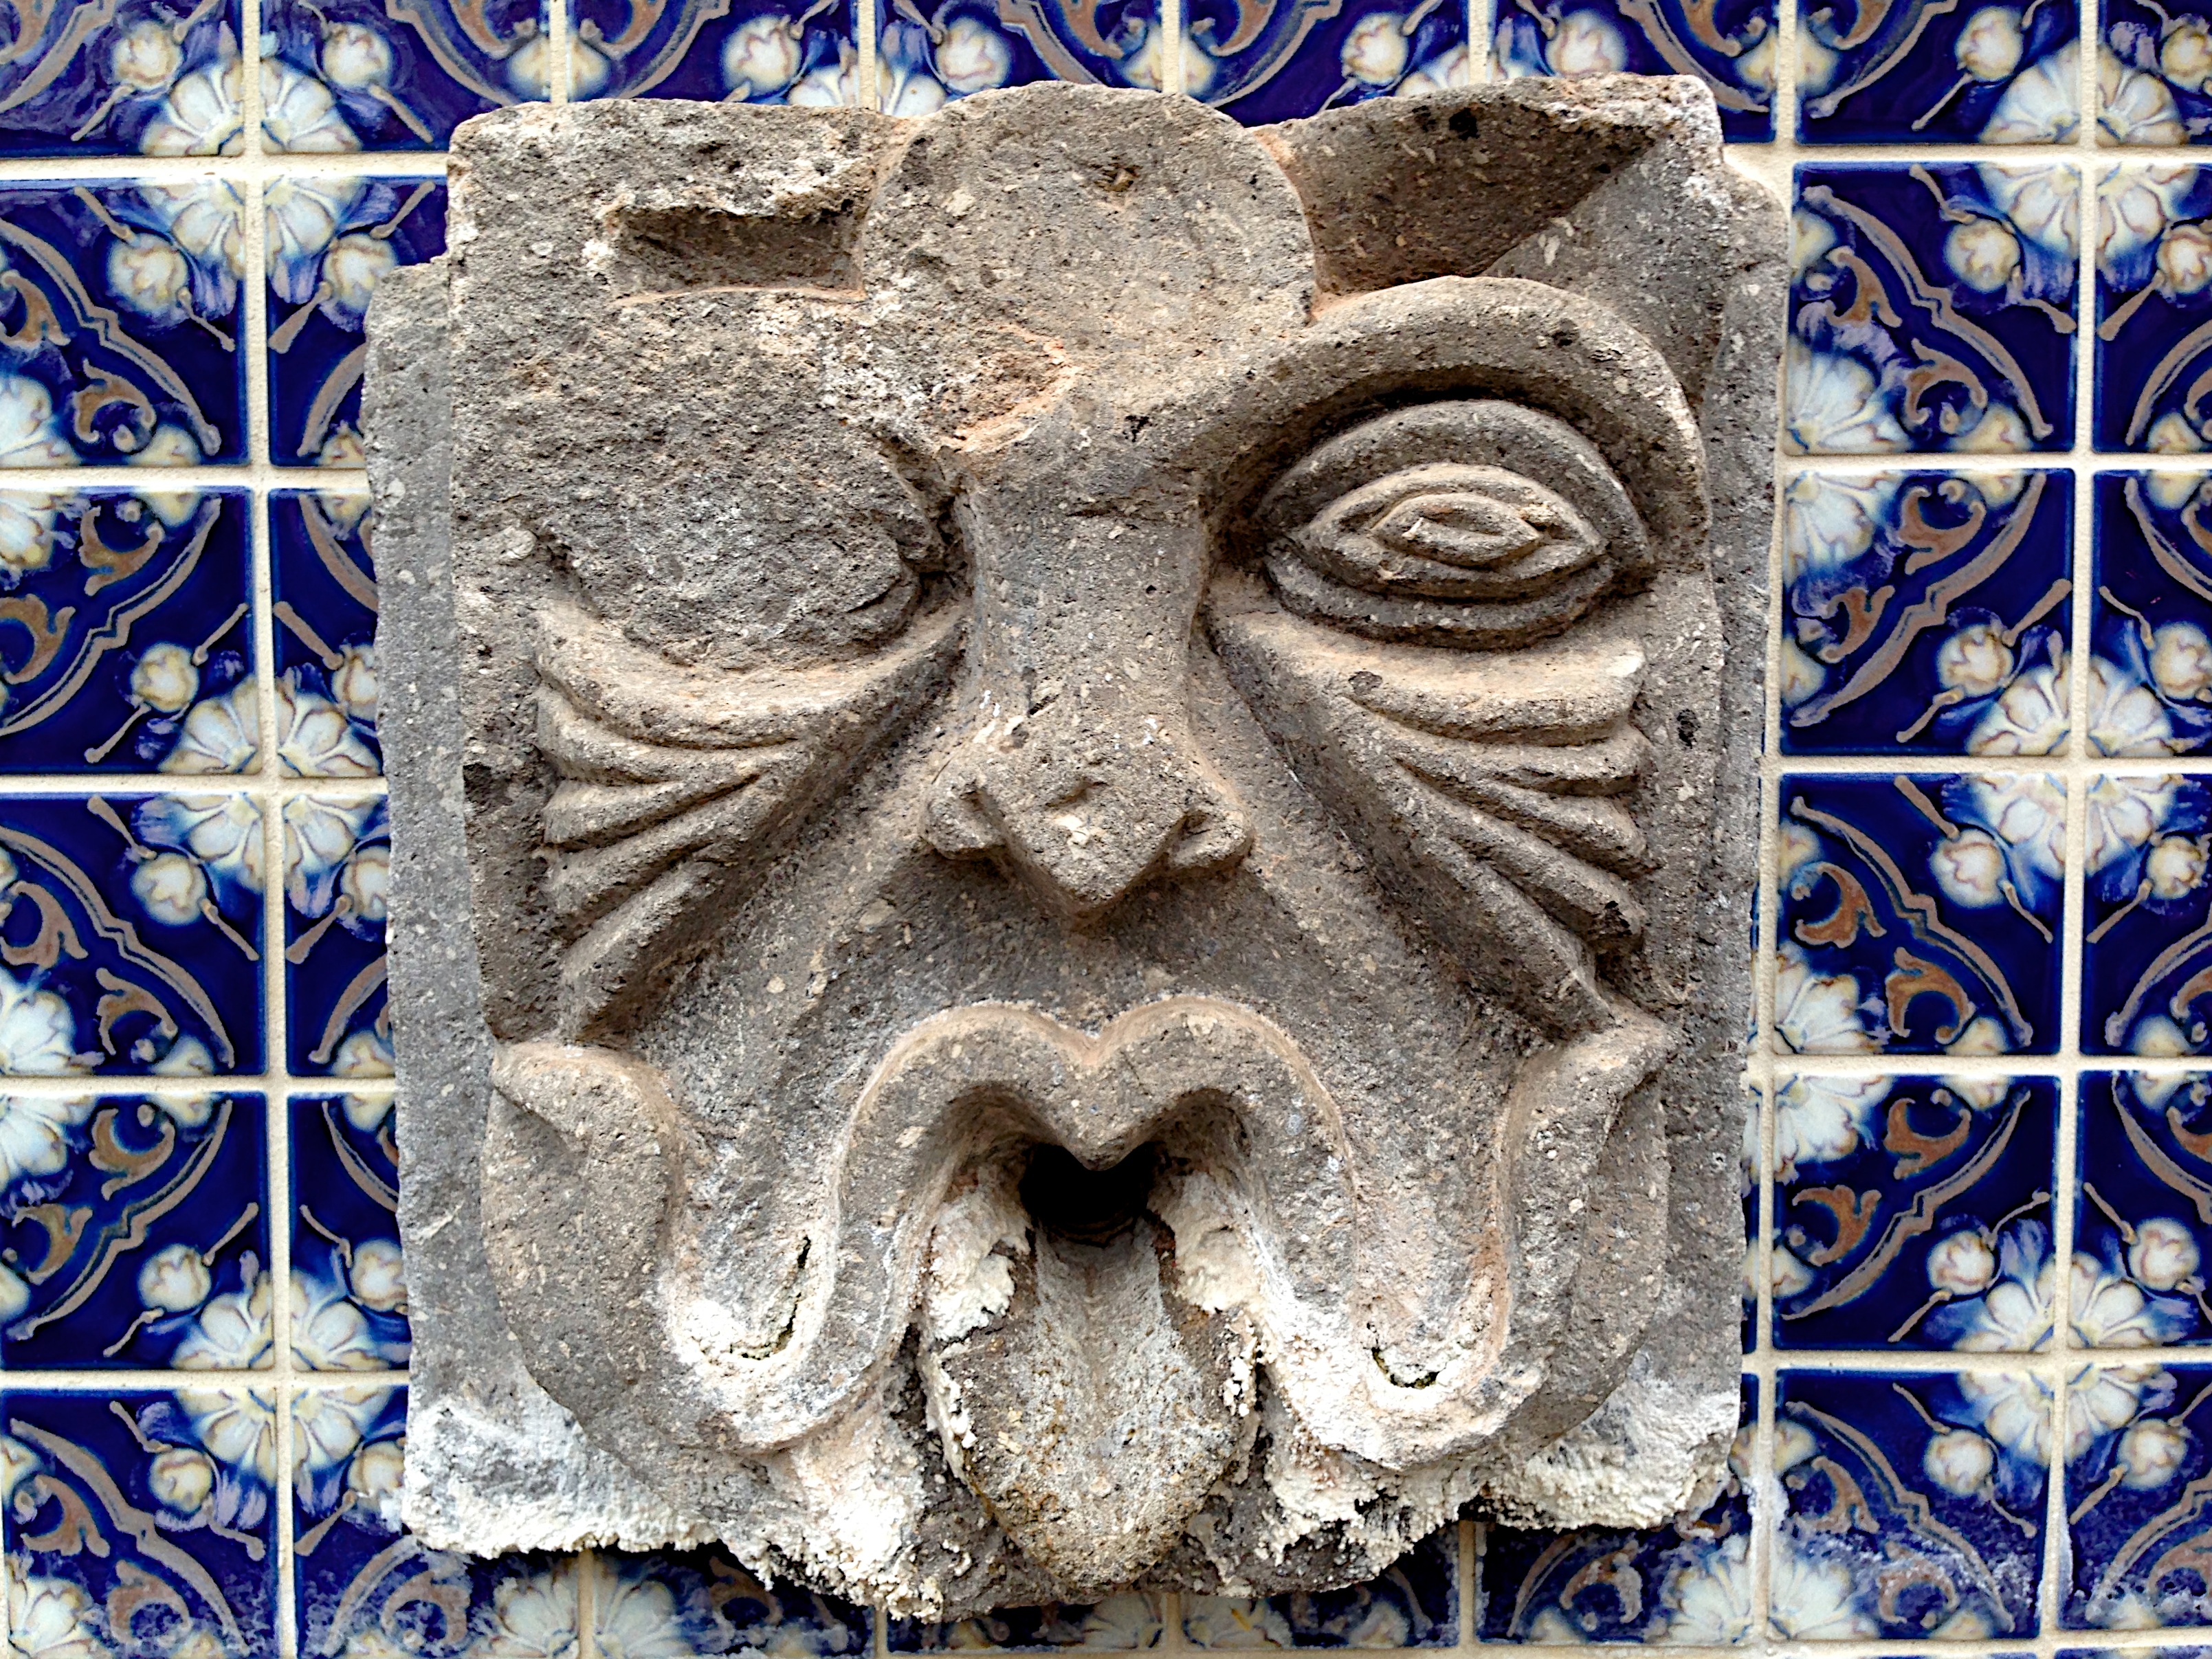
statue, gargoyle, sculpture, art, cool image, temple, carving, relief, mythology, stone carving, ancient history